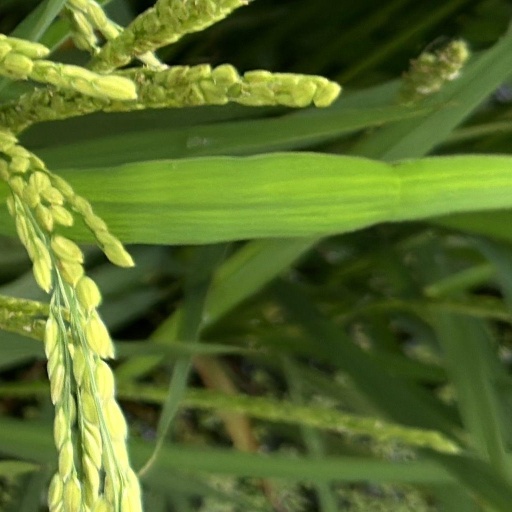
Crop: rice